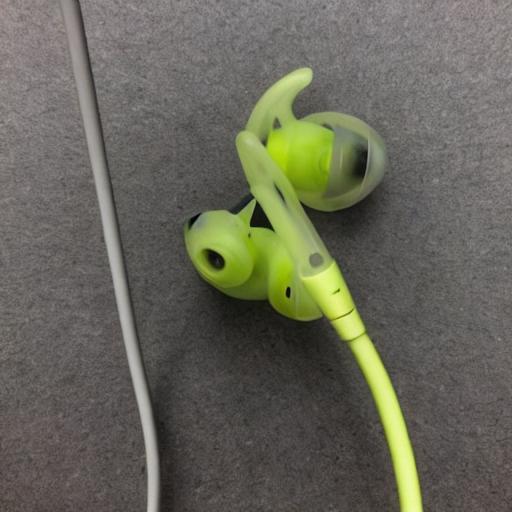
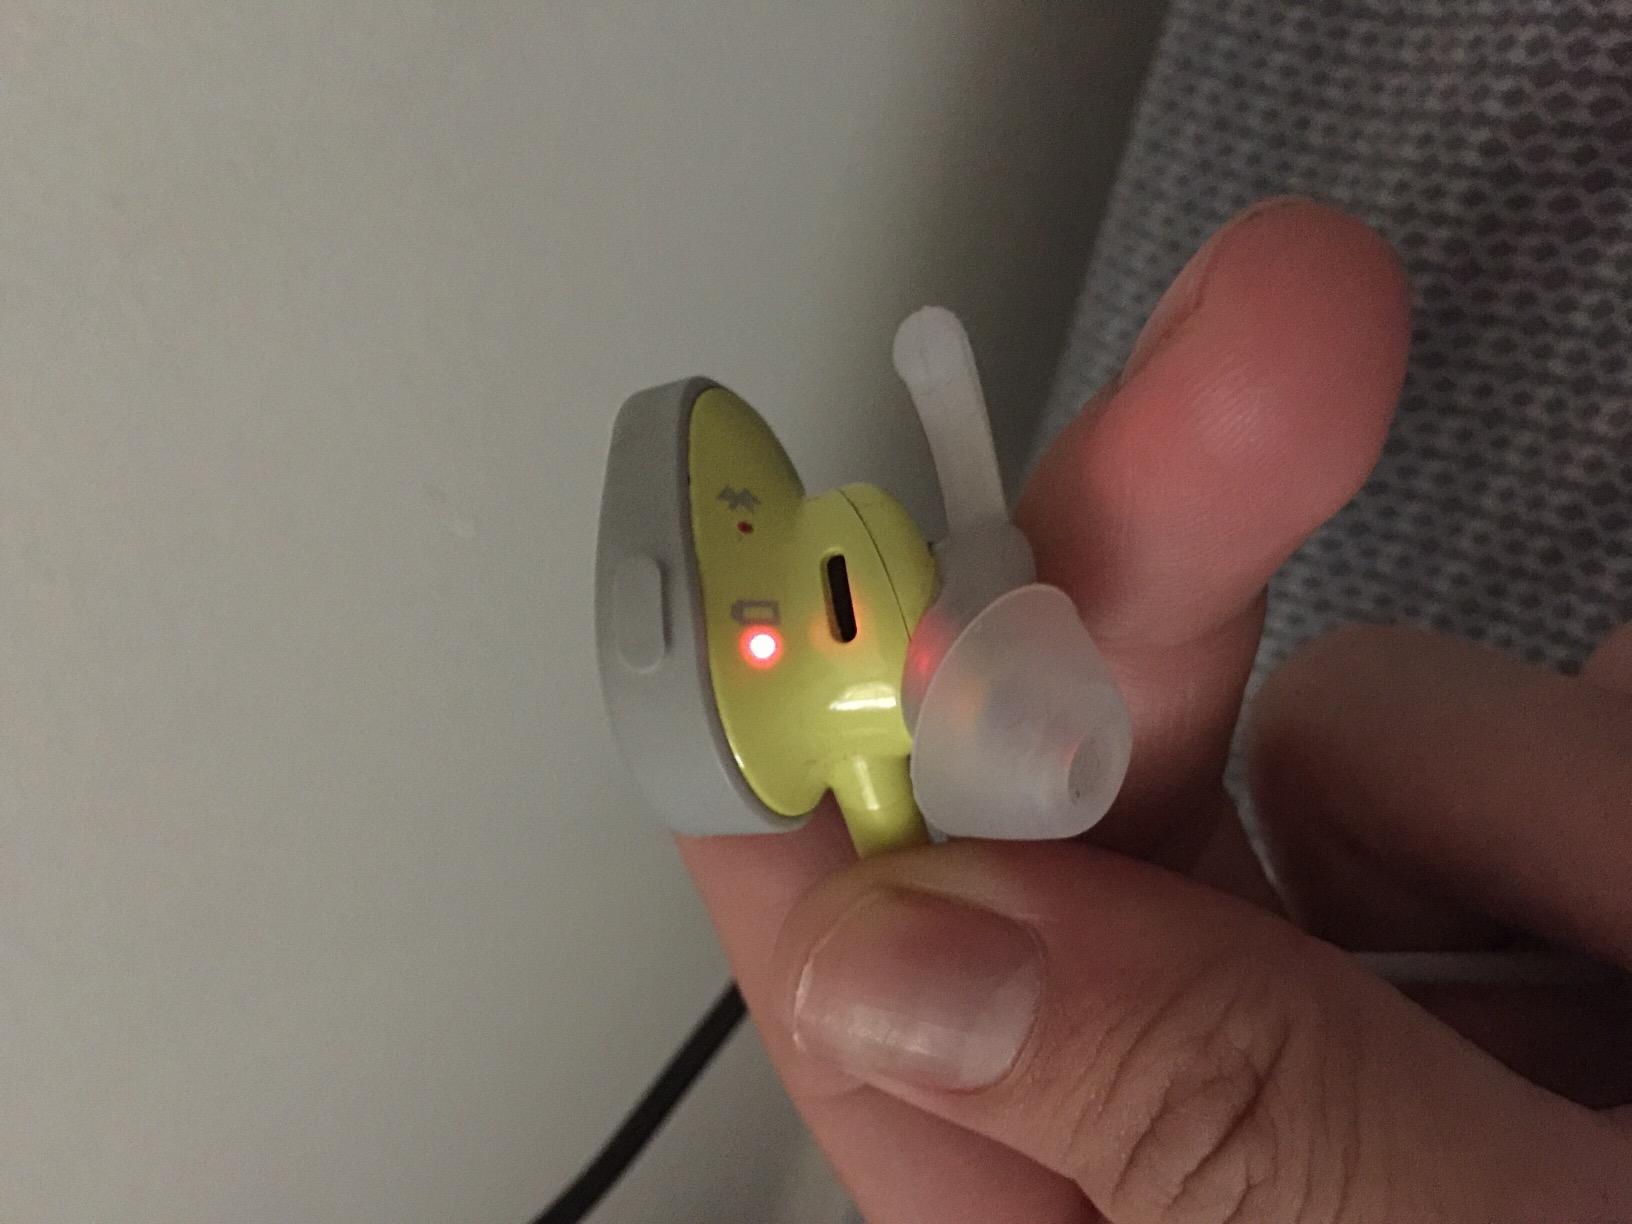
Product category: headphones
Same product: no